Hubble Space Telescope

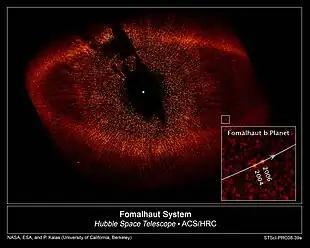
Hubble views the Fomalhaut system. This false-color image was taken in October 2004 and July 2006 with the Advanced Camera for Surveys.

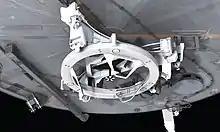
Illustration of the Soft Capture Mechanism (SCM) installed on Hubble

NASA considered it important for the Space Telescope to capture the public's imagination, given the considerable contribution of taxpayers to its construction and operational costs. After the difficult early years when the faulty mirror severely dented Hubble's reputation with the public, the first servicing mission allowed its rehabilitation as the corrected optics produced numerous remarkable images.